Antima Teerpu (1988 film)

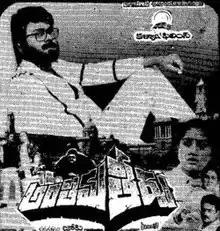
Theatrical poster

Antima Teerpu is a 1988 Indian Telugu-language film directed by Joshiy and starring Krishnam Raju, Suresh Gopi, Thiagarajan and Sumalatha. It was a remake of the director's own Malayalam film, "New Delhi", which was loosely based on the novel, "The Almighty", written by Irving Wallace.